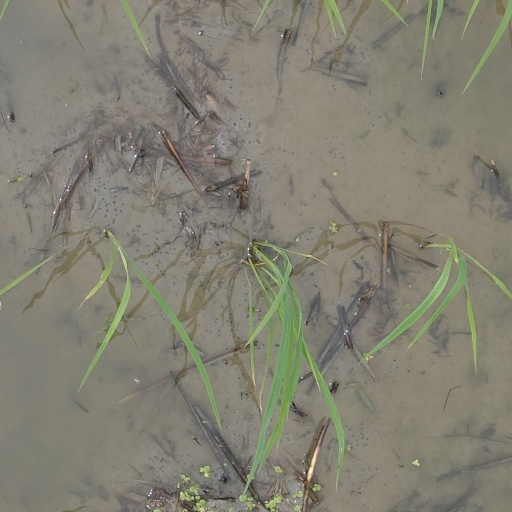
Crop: rice